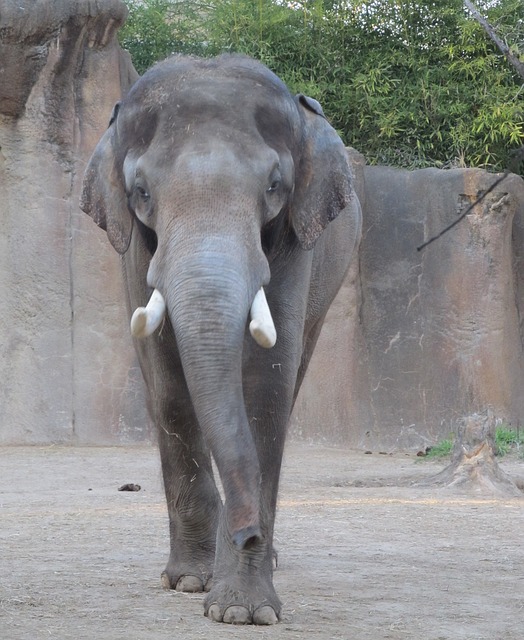
Label: elephant